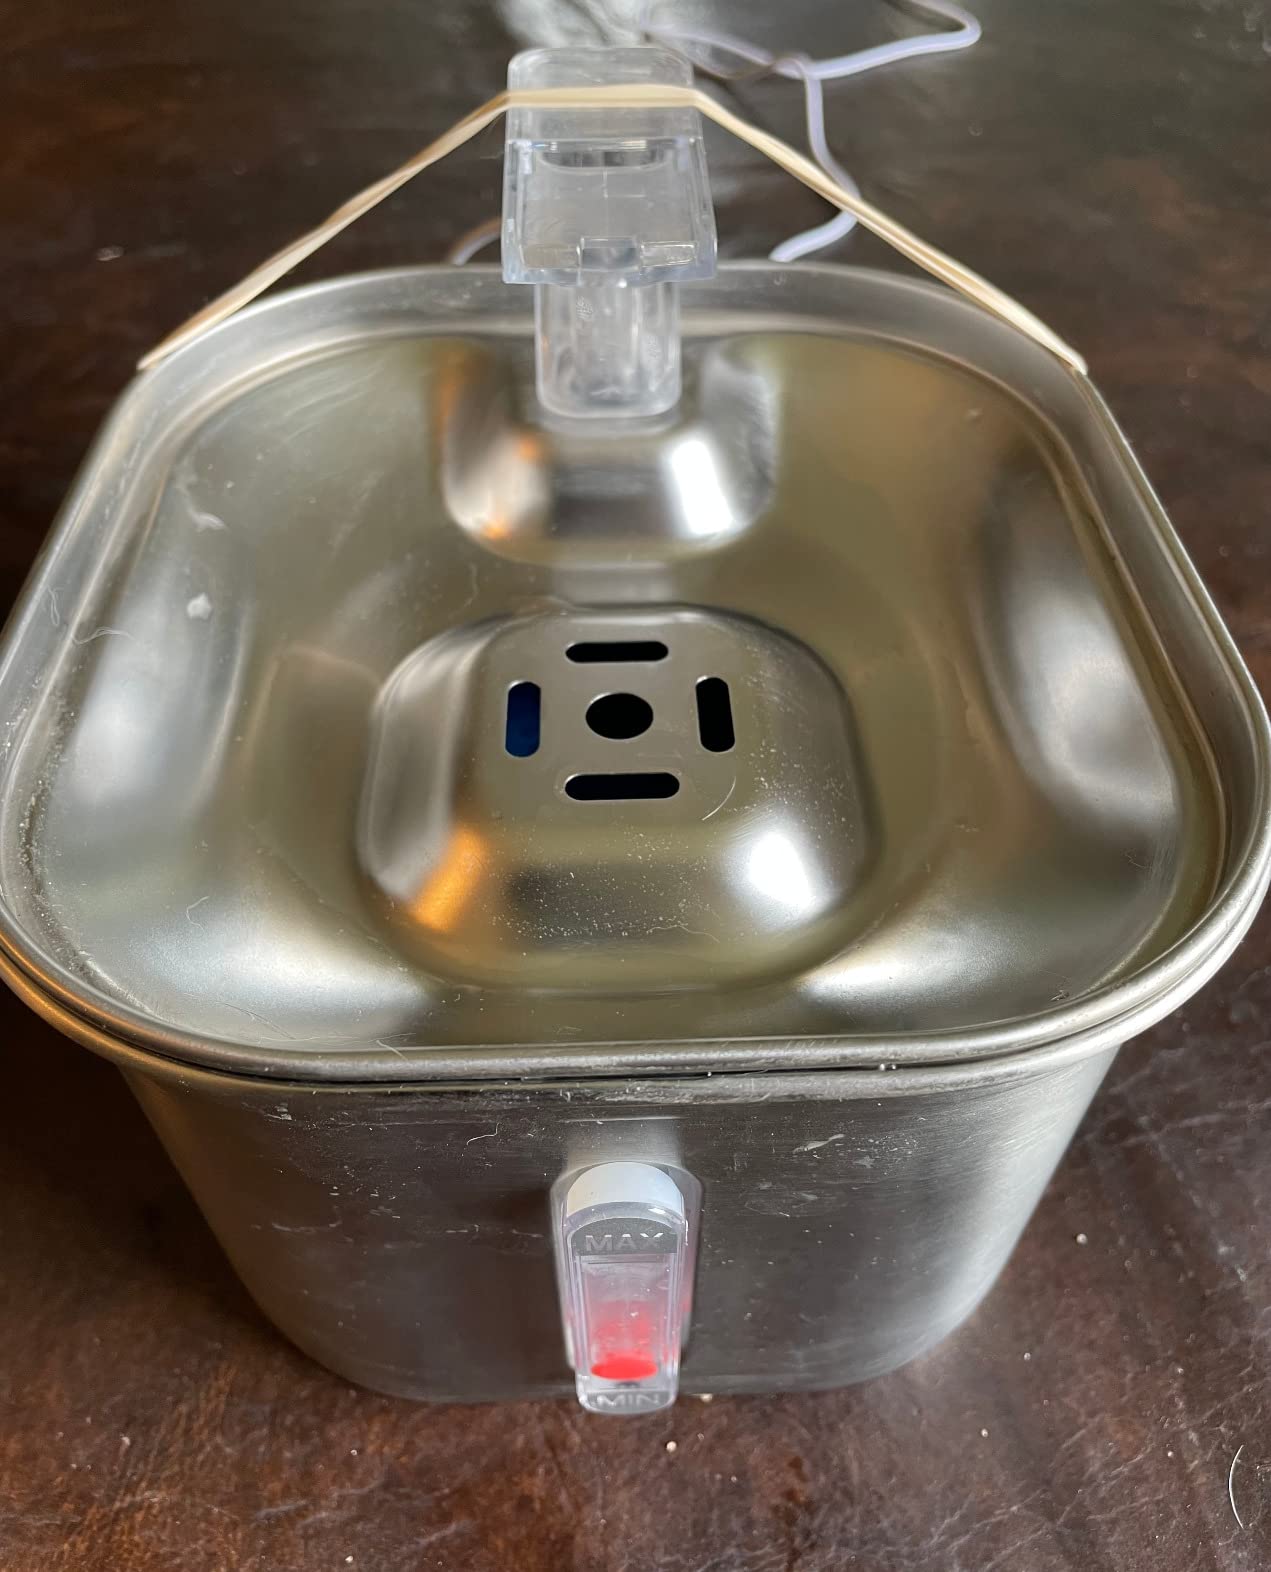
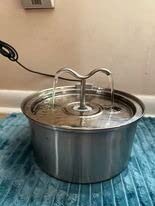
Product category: items_bowl
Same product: no